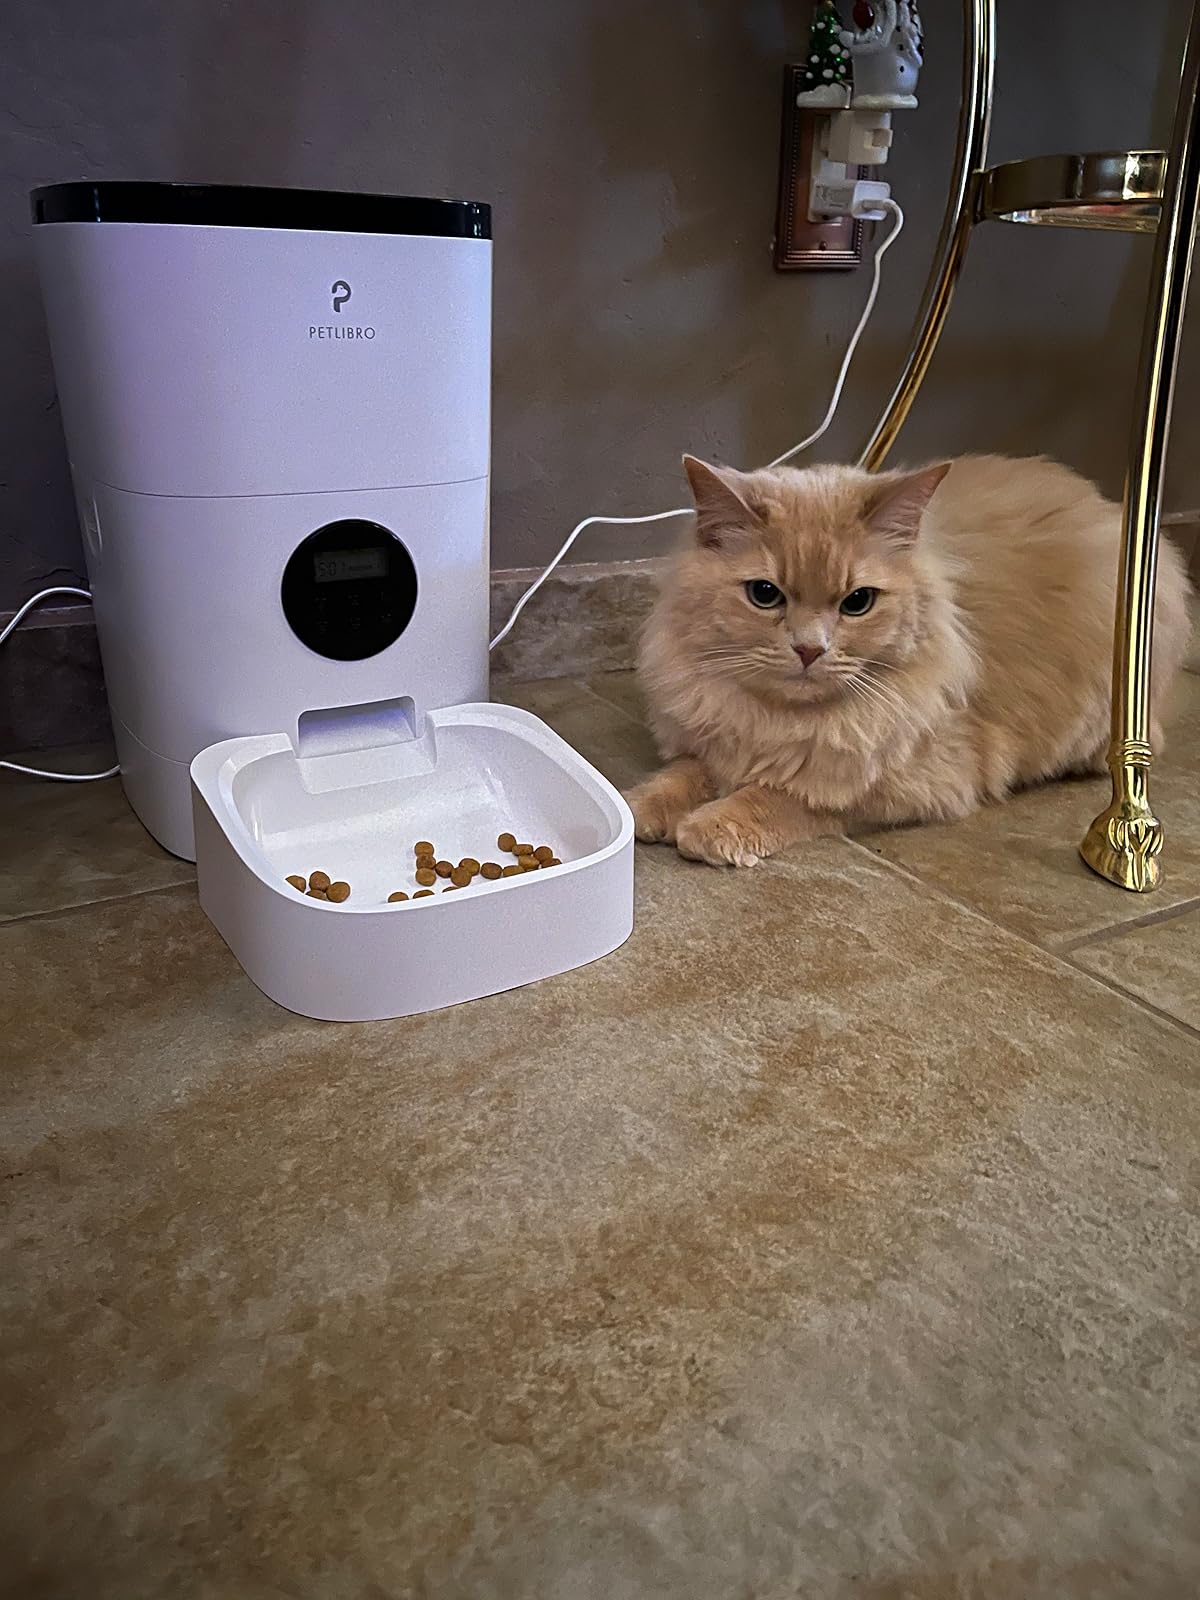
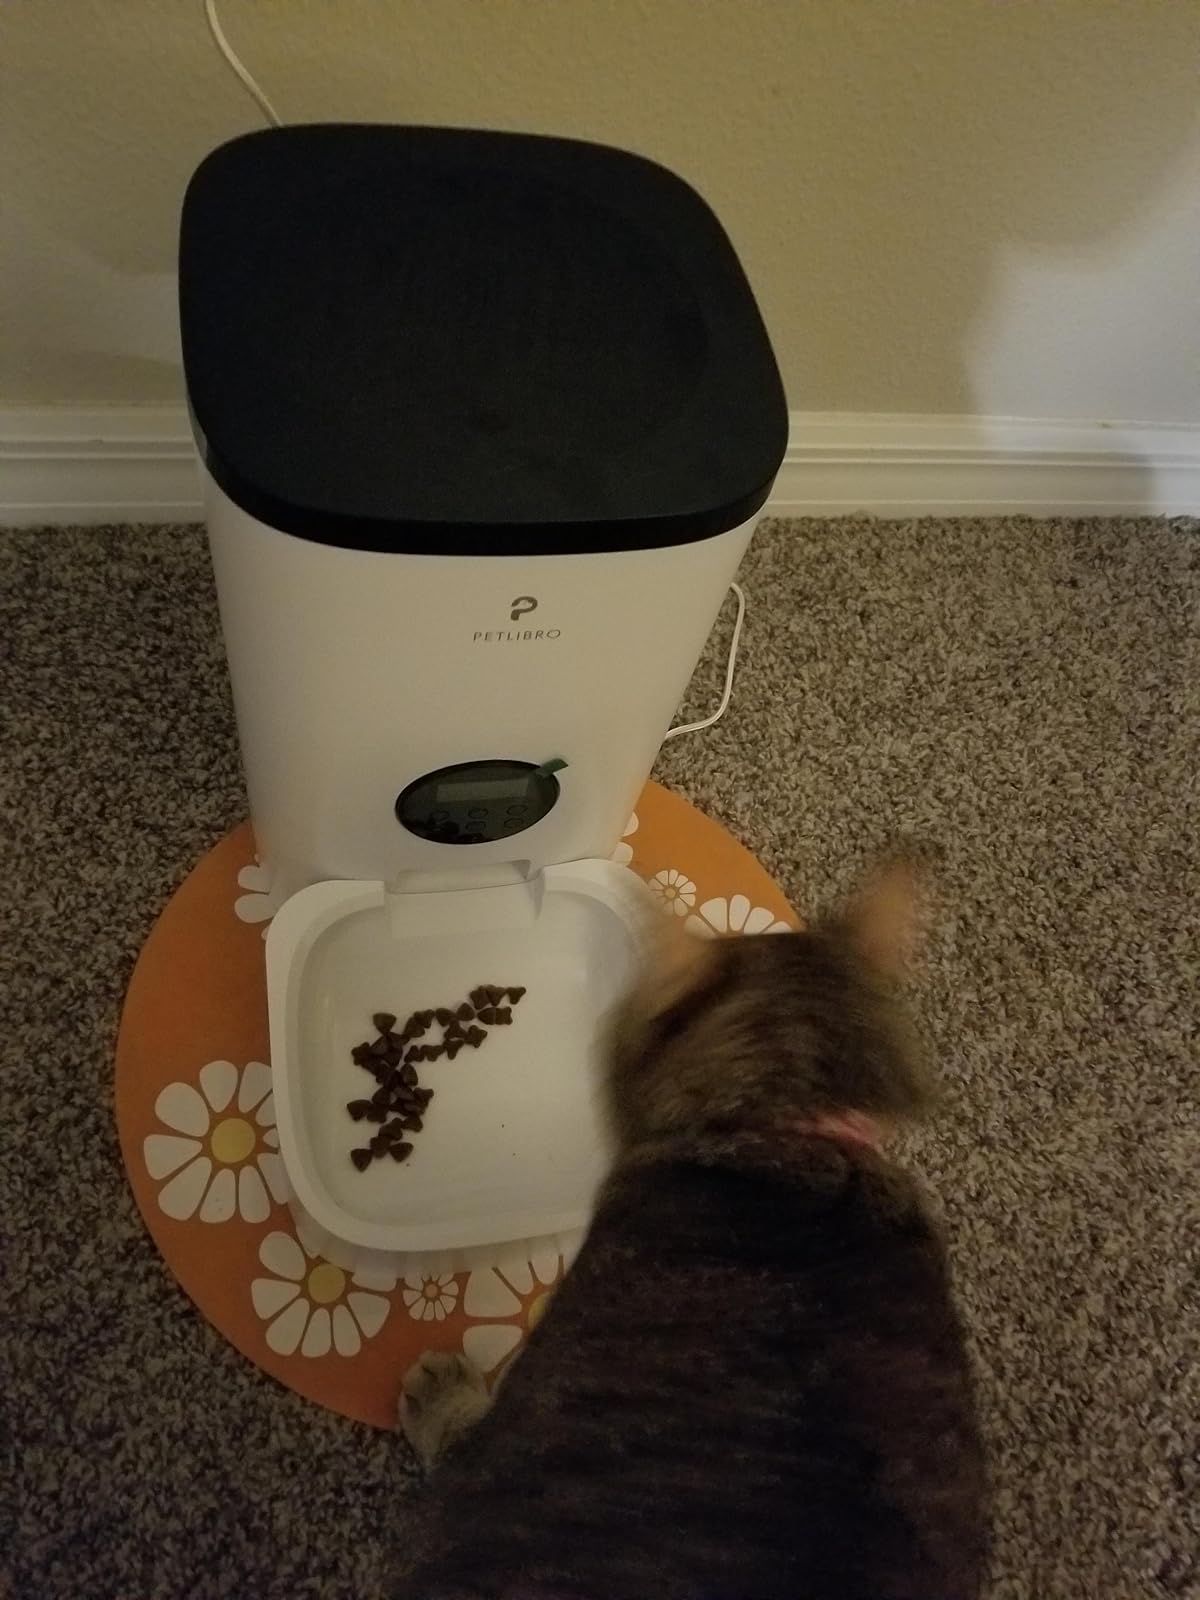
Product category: items_feeder
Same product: yes